George Boardman Clark House

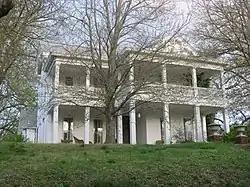
George Boardman Clark House, April 2013

George Boardman Clark House, also known as Kellerman House, is a historic home located at Cape Girardeau, Missouri. It was built in 1882, and is a two-story, "T"-plan, Queen Anne style painted brick dwelling. It sits on a sandstone foundation. About 1909, the original one-story front porch was replaced with a two-story porch.